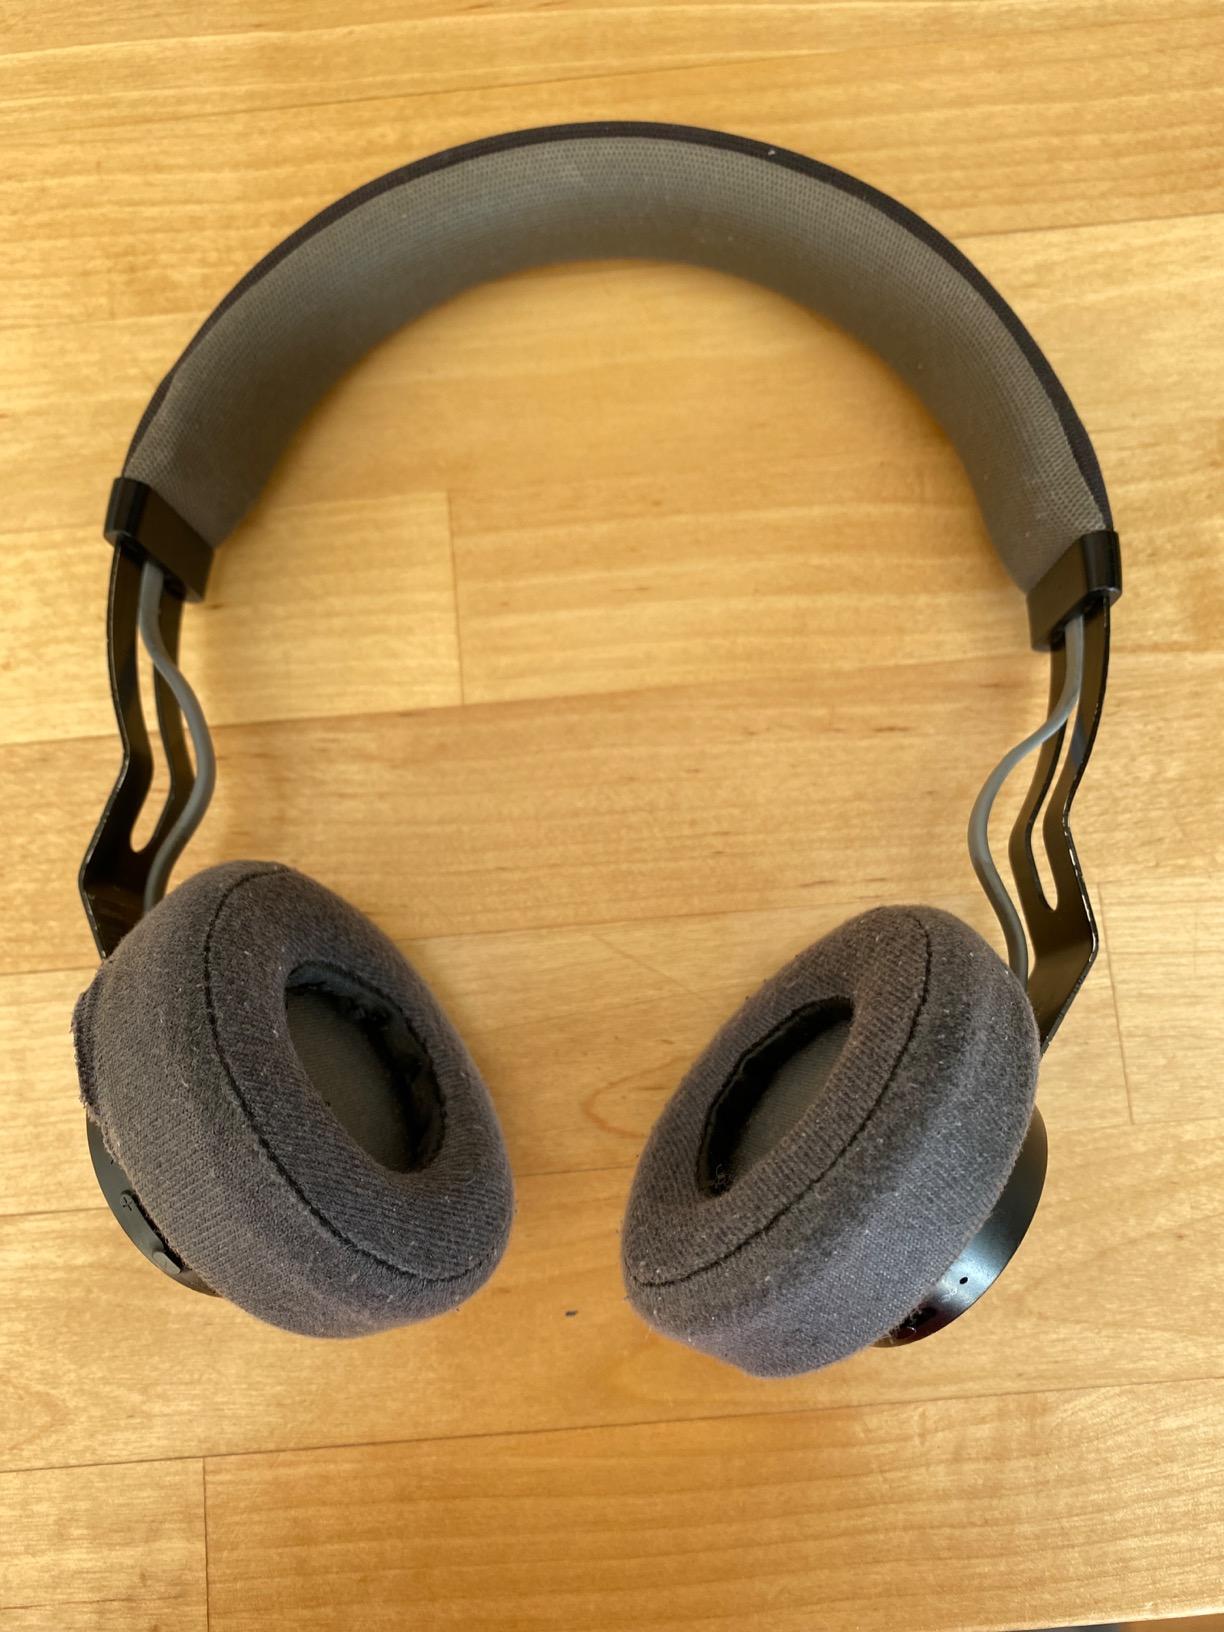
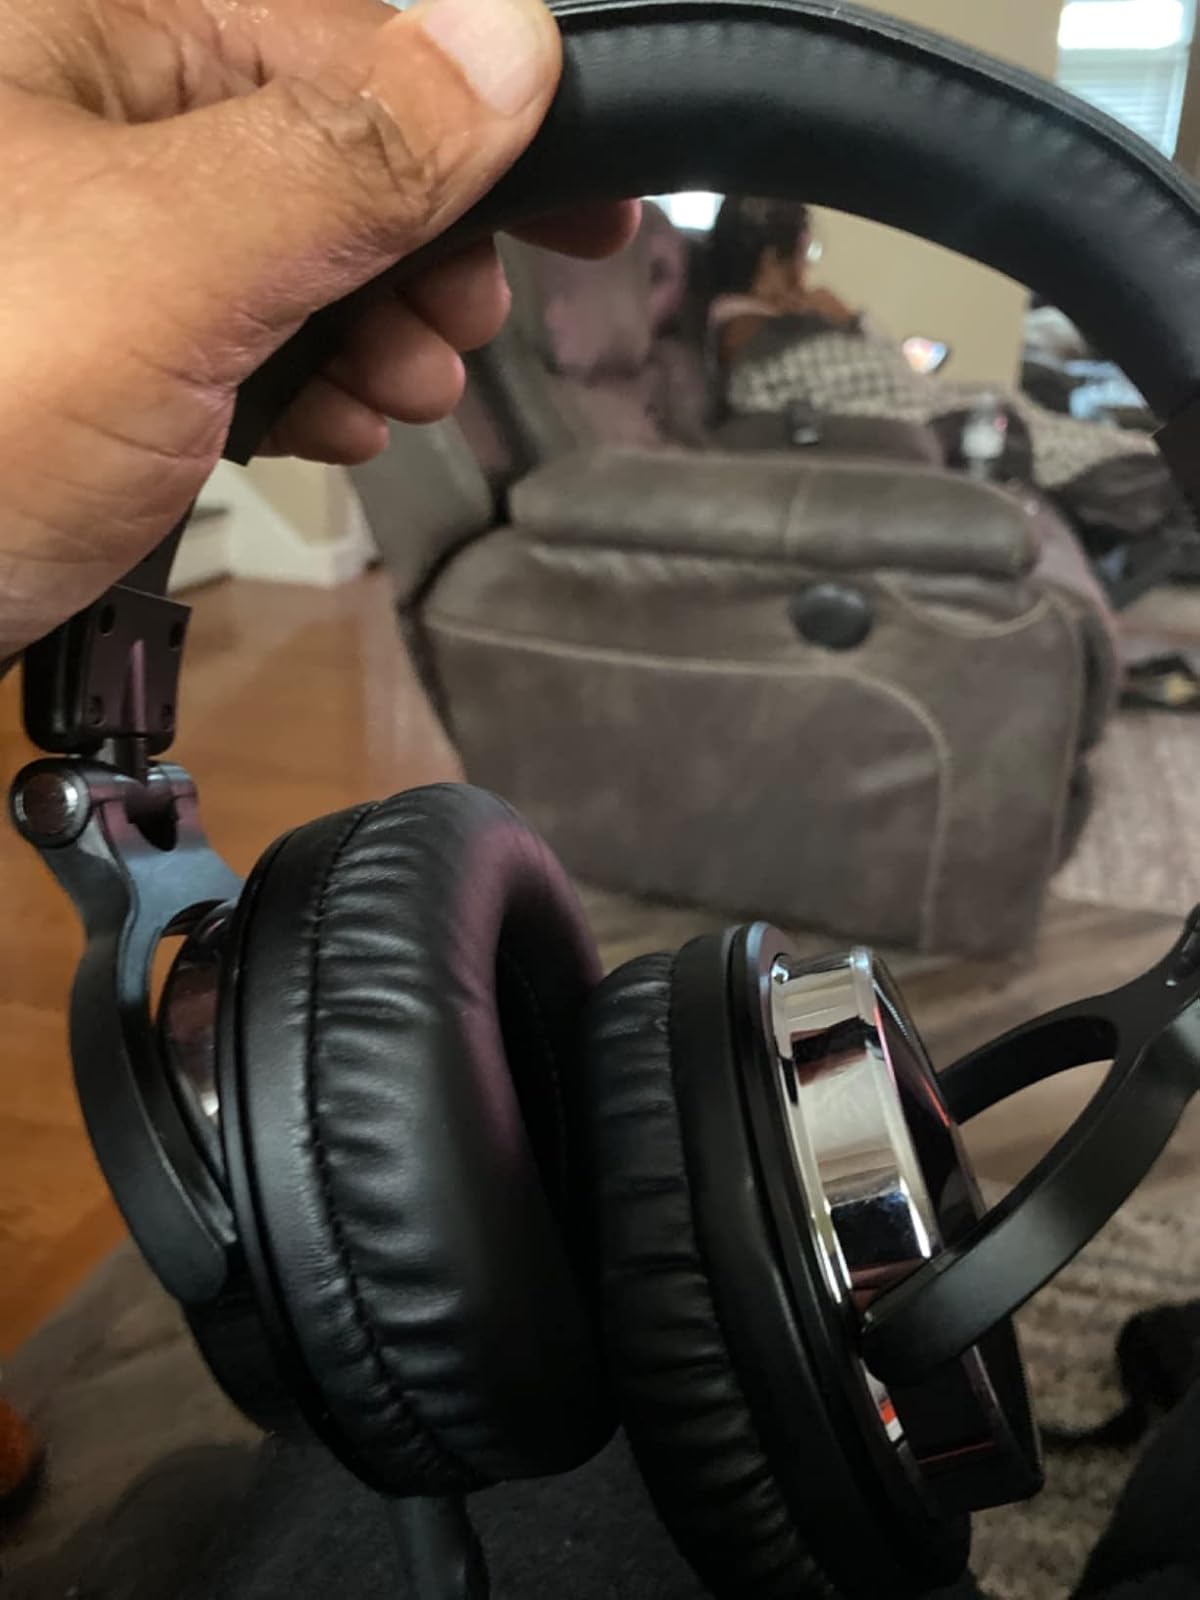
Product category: headphones
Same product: no